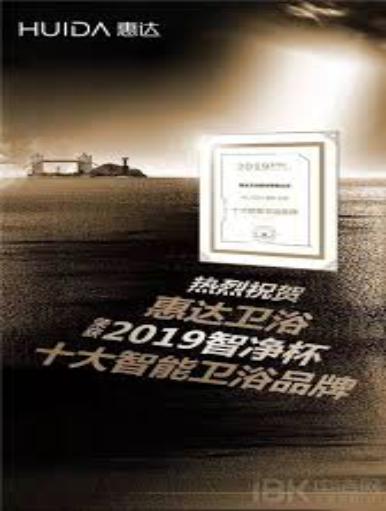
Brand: huida
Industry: Necessities